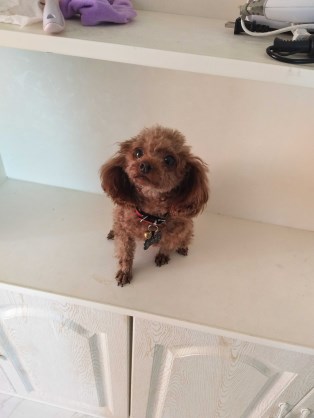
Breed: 7449-n000128-teddy